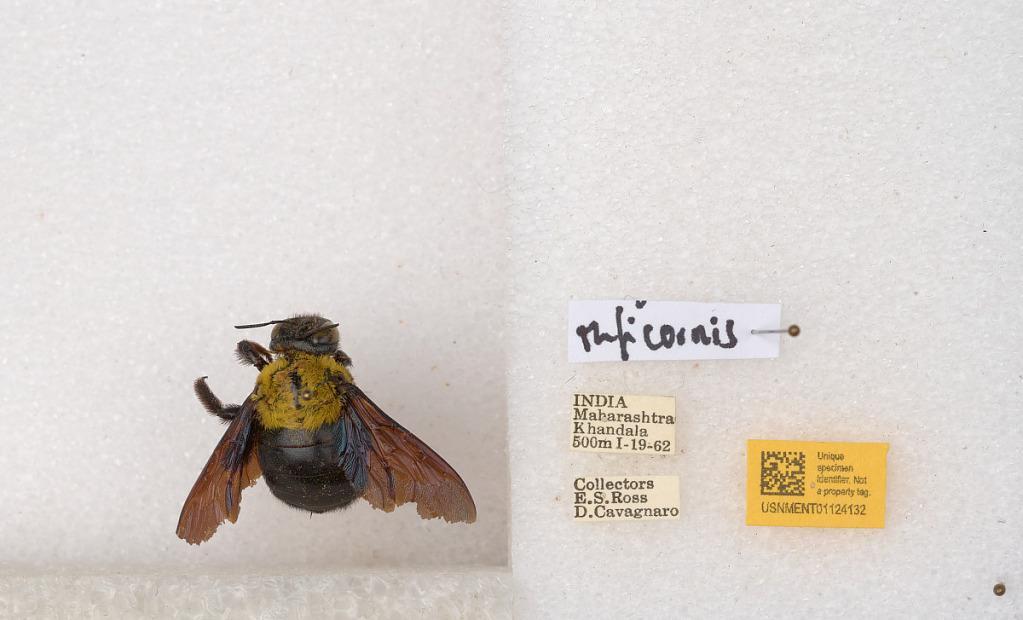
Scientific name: Xylocopa (Koptortosoma) ruficornis Fabricius
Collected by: E. Ross & D. Cavagnaro
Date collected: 1962-1-19
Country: India
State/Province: Maharashtra
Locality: Khandala